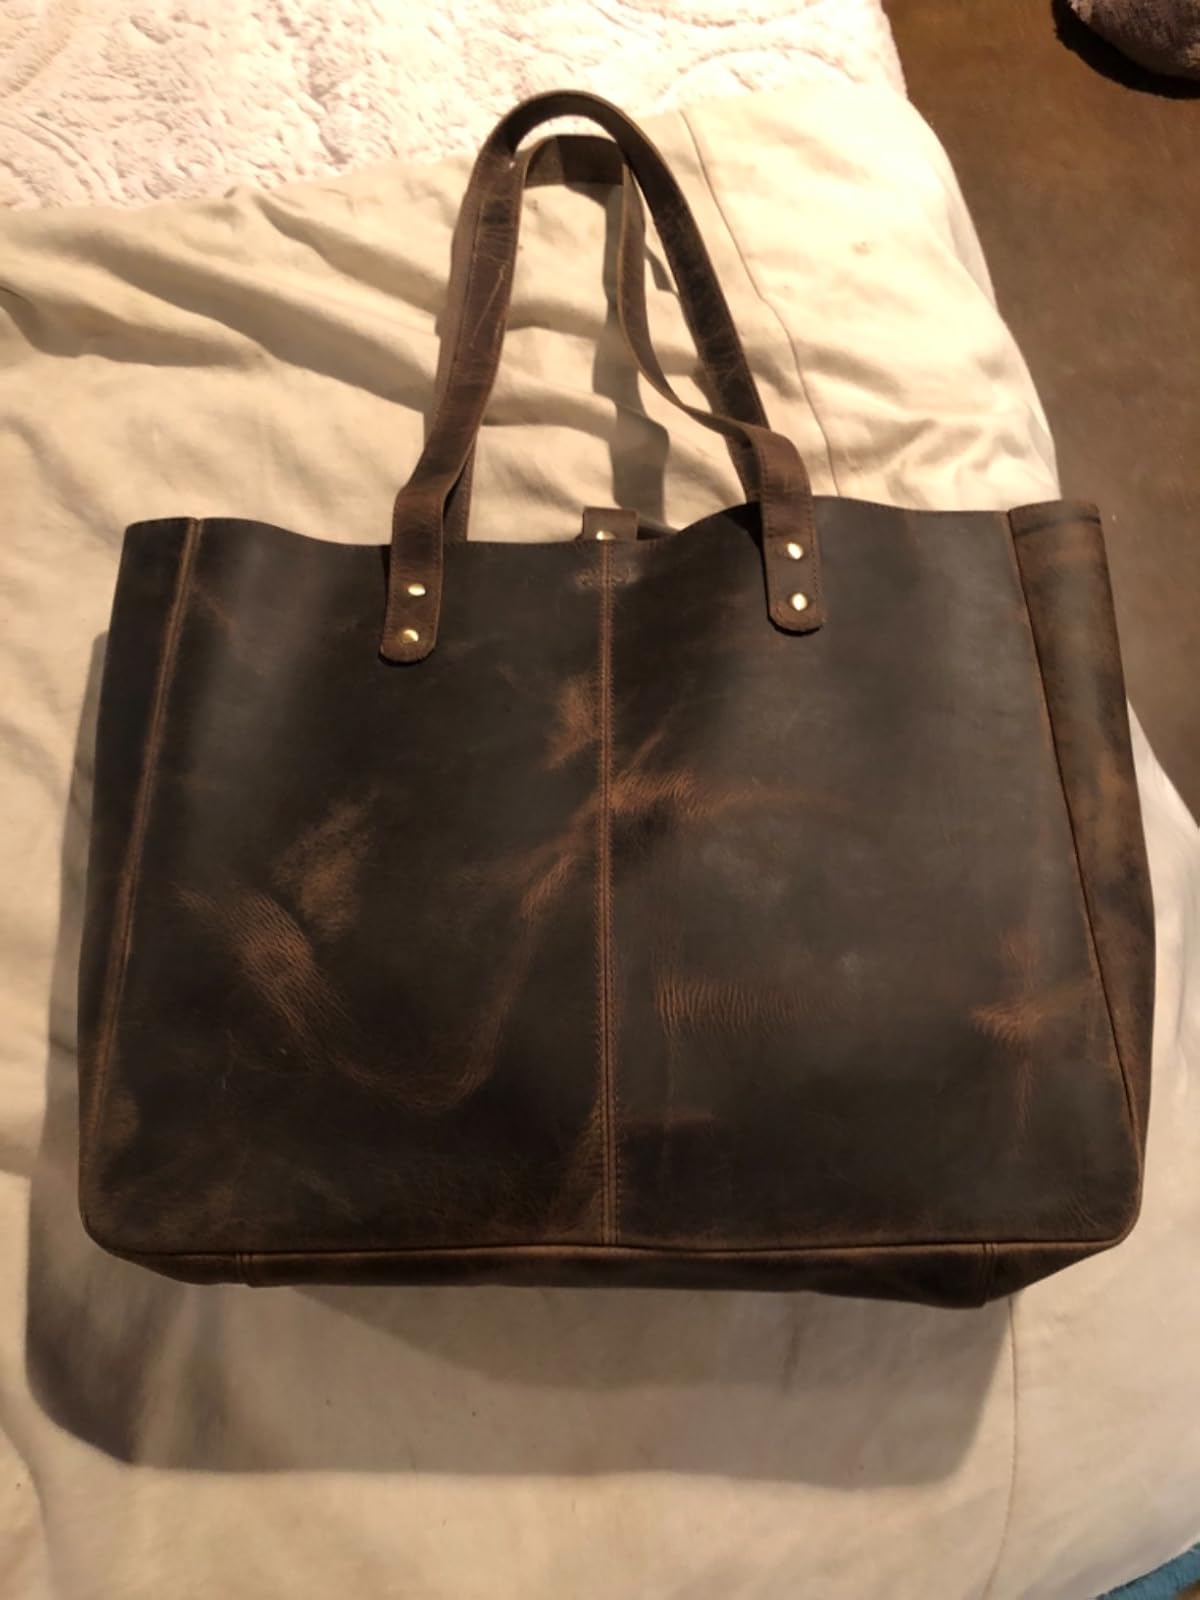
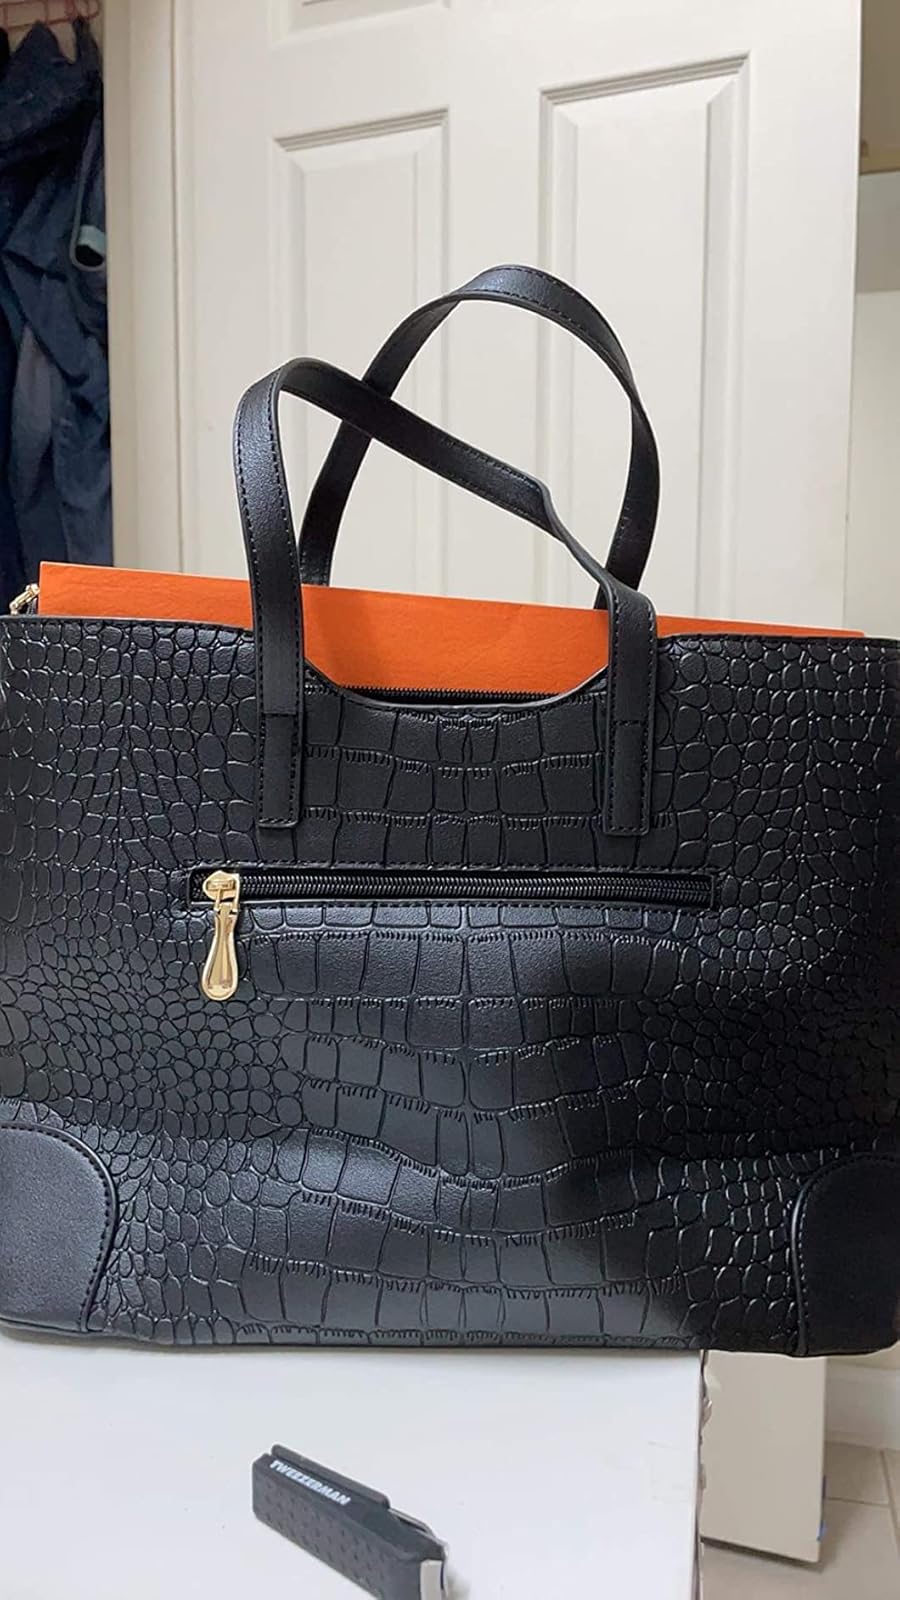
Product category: accessories_handbag
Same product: no